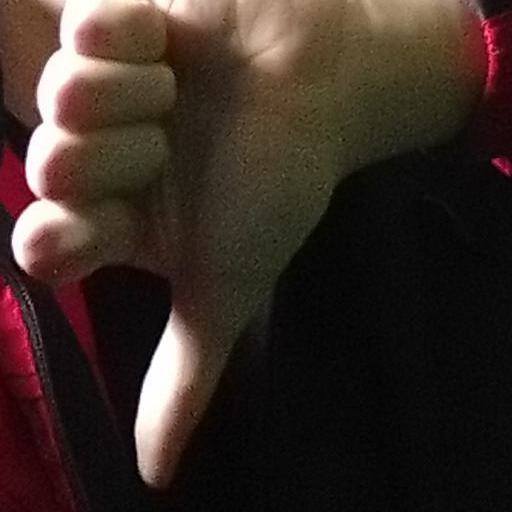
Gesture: dislike